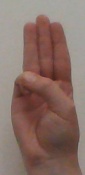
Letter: thaa